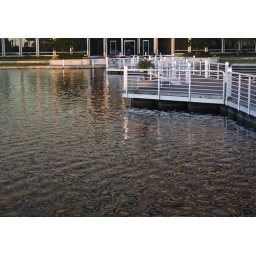
Patterns in water in lake behind Renaissance Plantation hotel in Fort Lauderdale